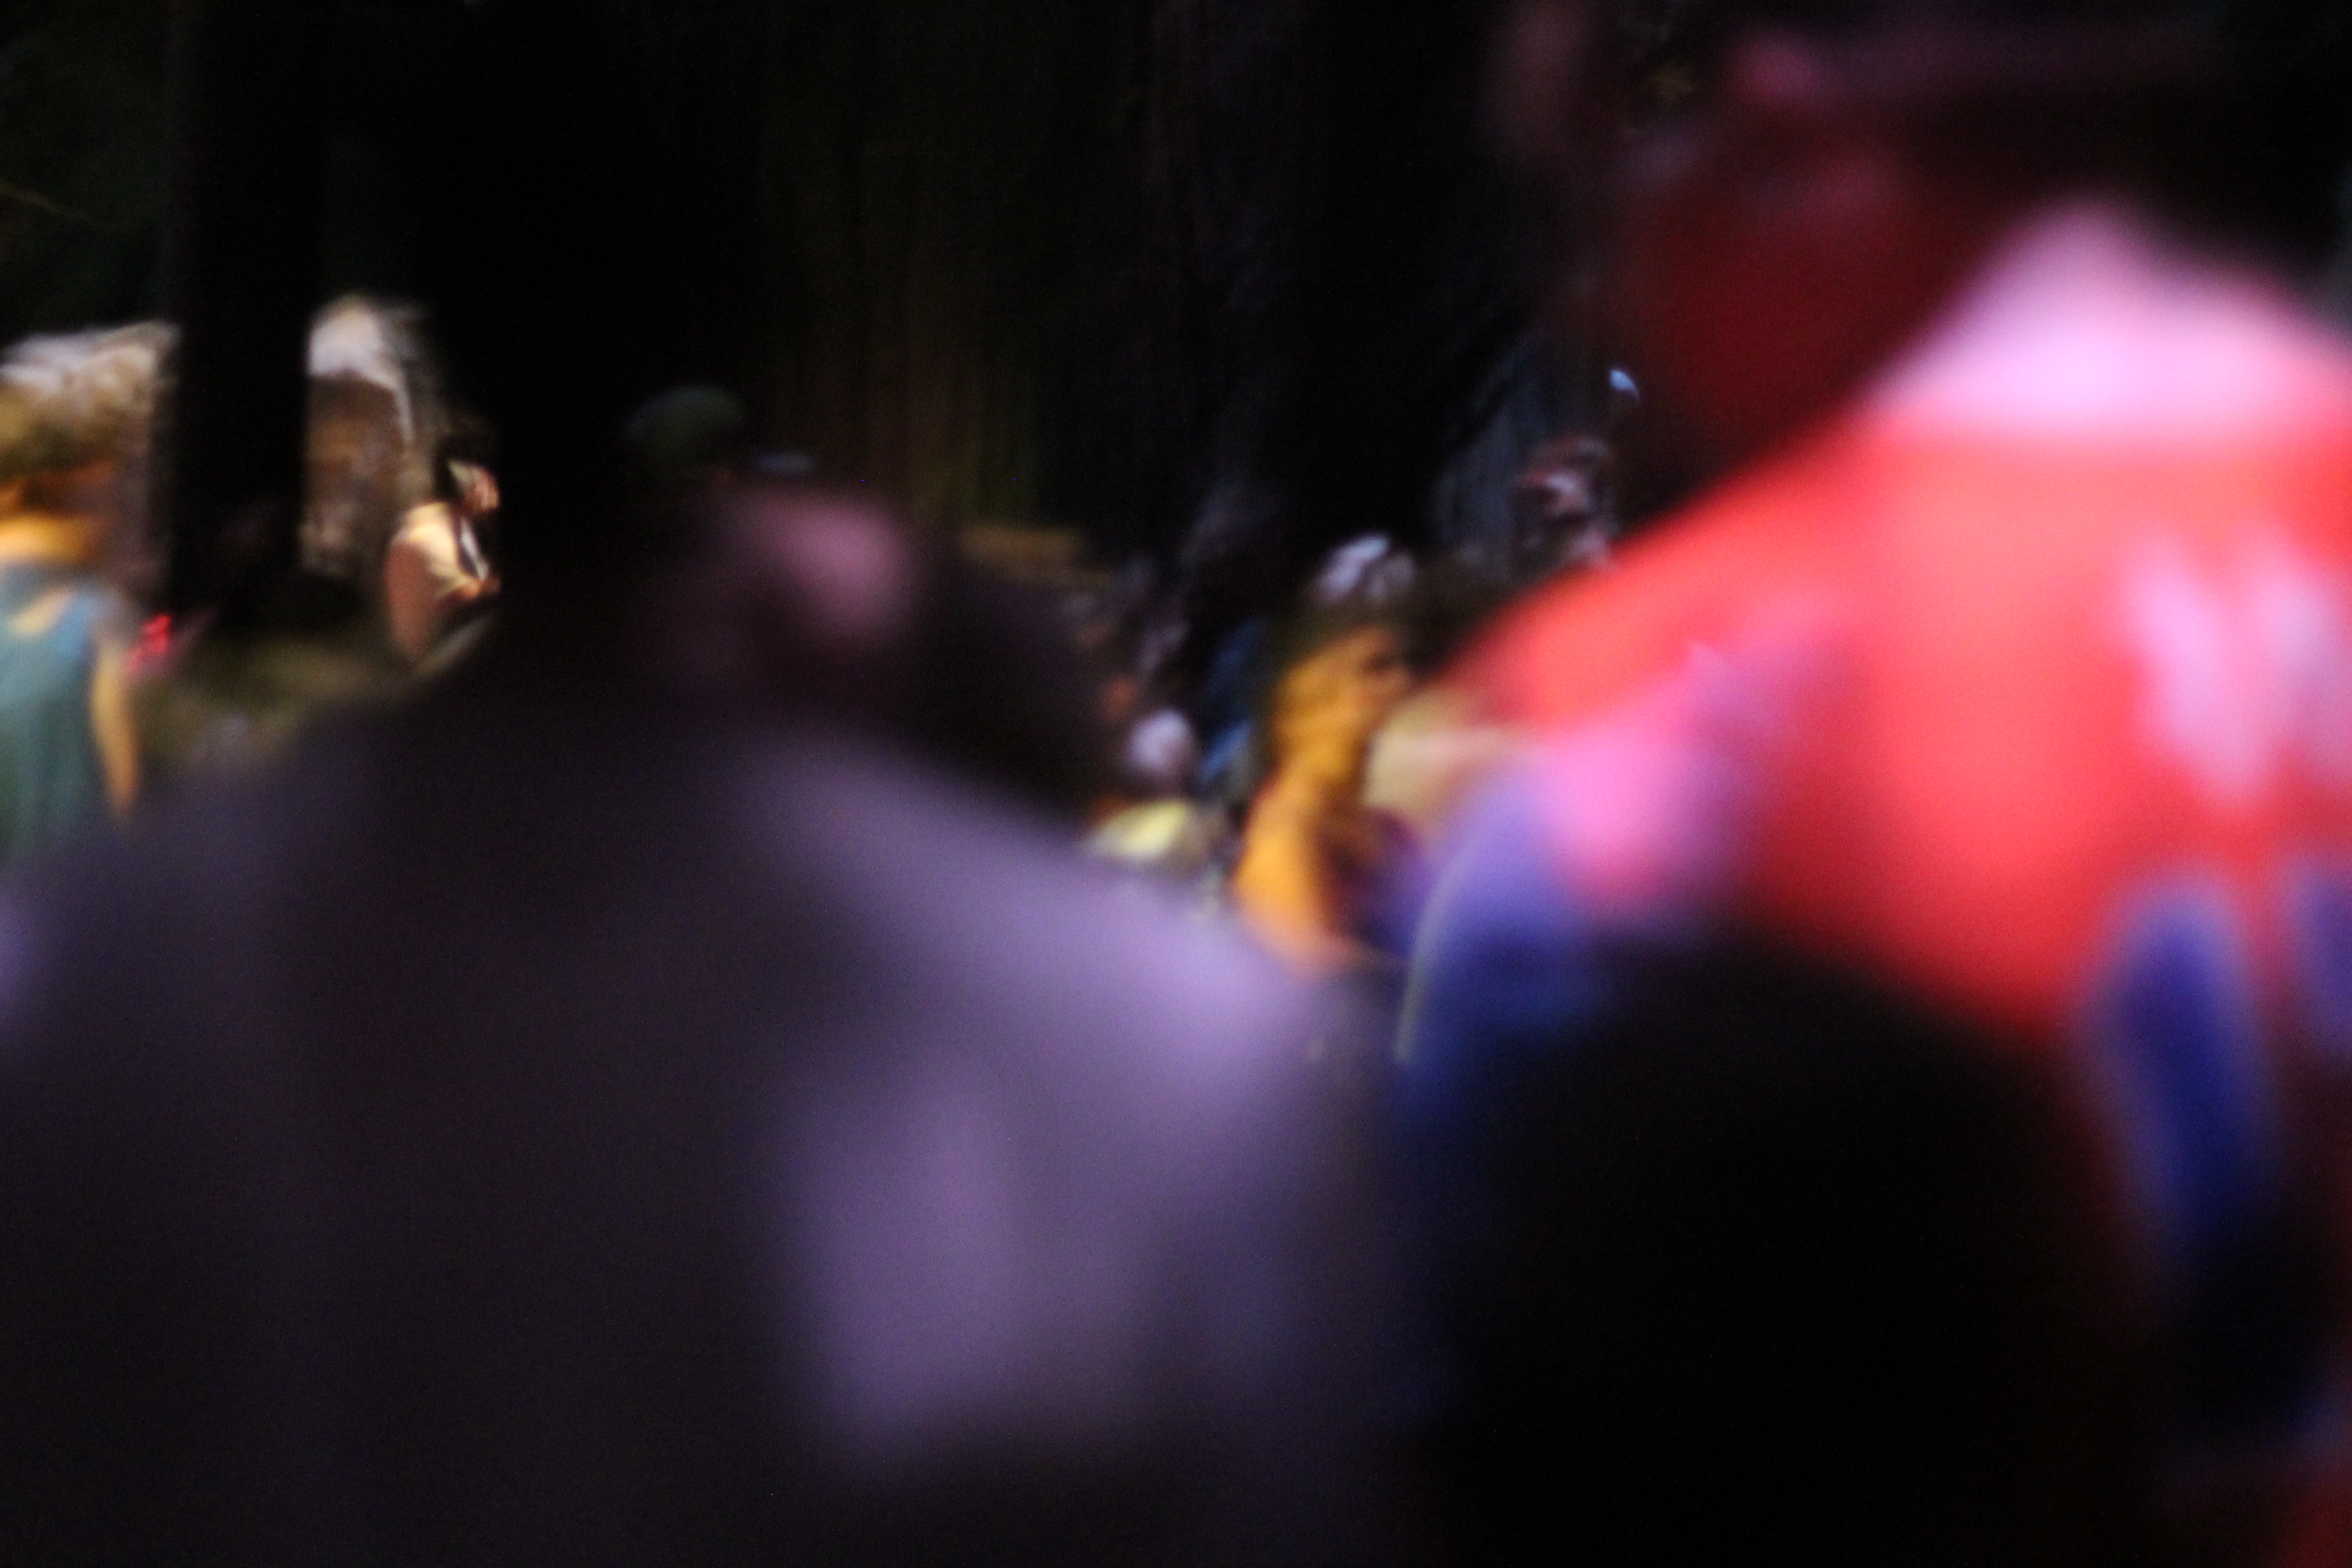
night, color, darkness, universal, studios, screenshot